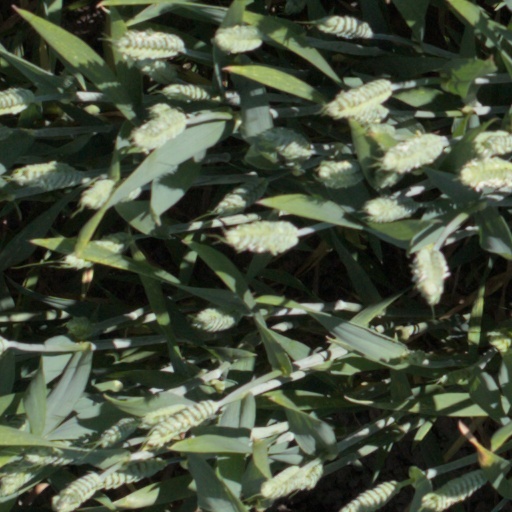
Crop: wheat